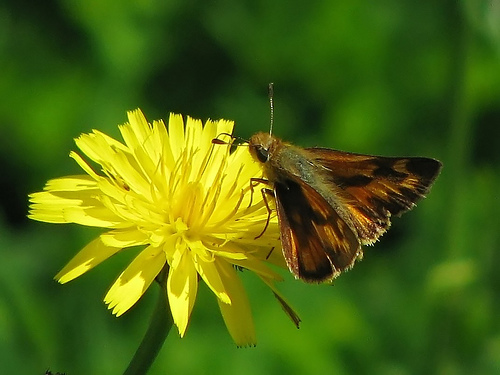
Flower: dandelion